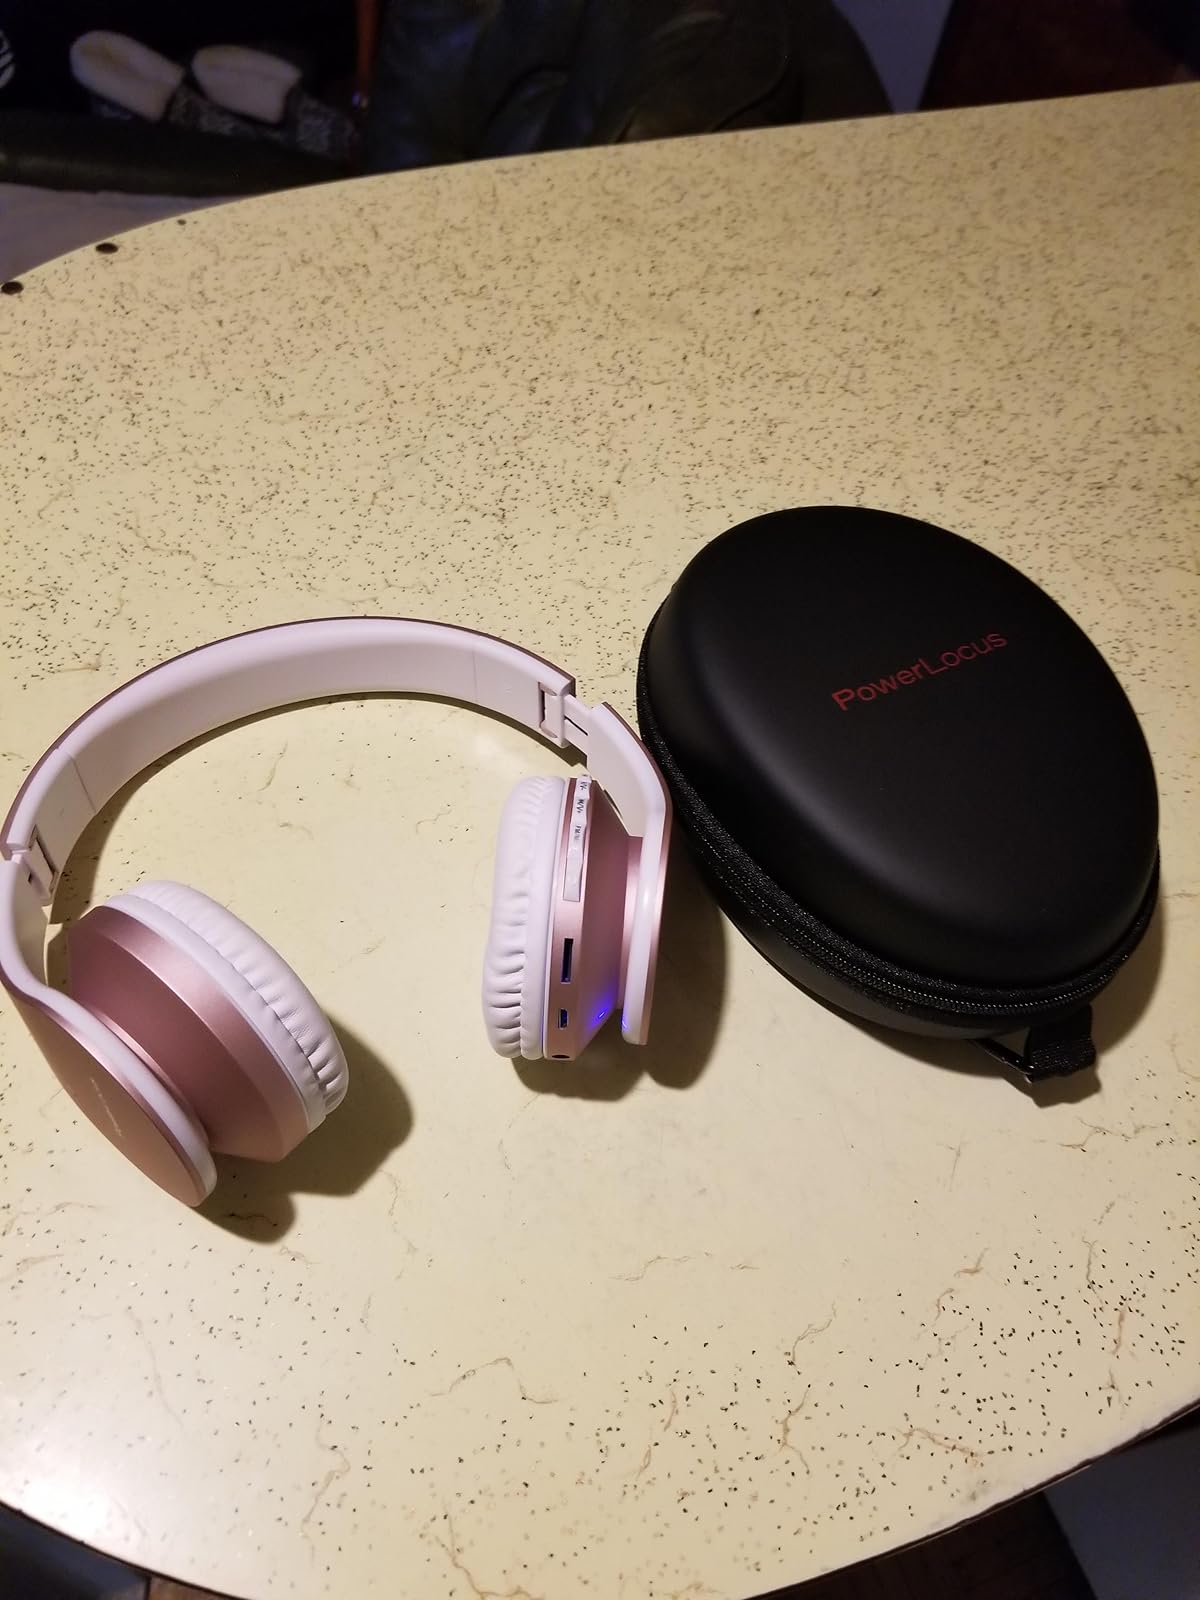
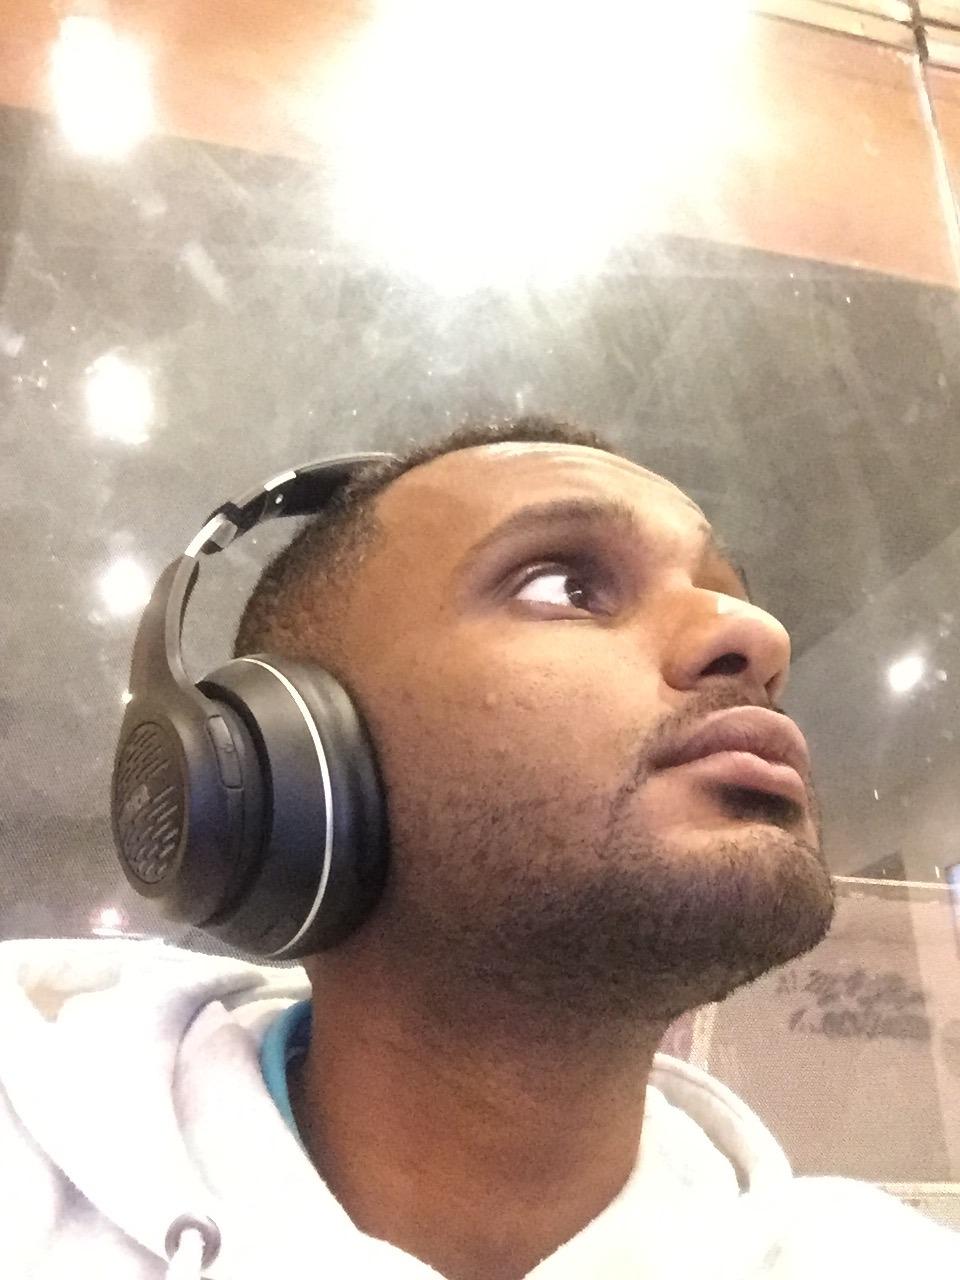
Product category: headphones
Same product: no